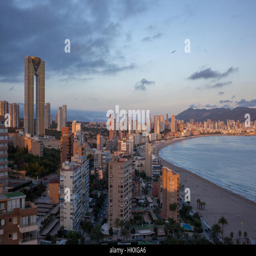
panorama of the coast at sunset .